William Rehnquist

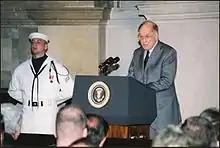
Rehnquist at the National Archives Rotunda in 2003

Though the Eleventh Amendment by its terms applies only to suits against a state by citizens of another state, the Rehnquist Court often extended this principle to suits by citizens against their own states. One such case was "Alden v. Maine" (1999), in which the Court held that the authority to subject states to private suits does not follow from any of the express enumerated powers in Article I of the Constitution, and therefore looked to the Necessary and Proper Clause to see whether it authorized Congress to subject the states to lawsuits by the state's own citizens. Rehnquist agreed with Kennedy's statement that such lawsuits were not "necessary and proper":